Pesa Jazz

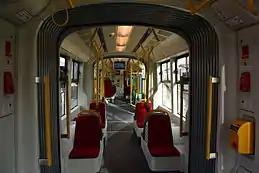

The Pesa Jazz is a family of low floor, articulated and multiple carriage trams by Pesa SA which have been manufactured since 2013. The trams are currently serving the cities of Gdańsk and Warsaw.